Eerie Stories

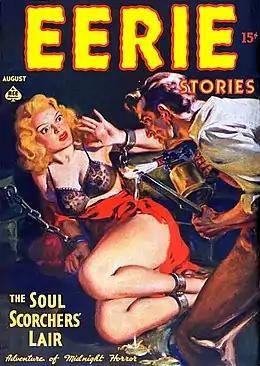
Cover of the only issue, August 1937, by Norman Saunders

Eerie Stories was an American weird menace pulp magazine that published one issue in 1937. The publisher had failed with another weird menace pulp, "Ace Mystery", the year before, and pulp historian Robert K. Jones comments that "Eerie Stories" was "even feebler". All twelve stories were written under house names; one, "Mate of the Beast" by Leon Dupont, was a reprint from "Ace Mystery" with a new title, and there may have been other reprints. In the opinion of pulp historian Michael L. Cook, the stories "really had no redeeming value and were even poor entertainment". The tagline was "Startling Adventures in Chilling Horror", but in Jones' opinion the stories fell short.